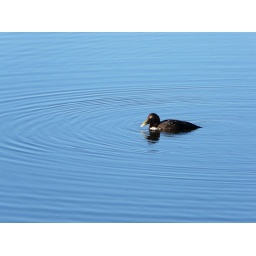
Lonely Eider duck on still water in Budle Bay. The white patch appears to be reflected sunlight.